Meenu Gaur

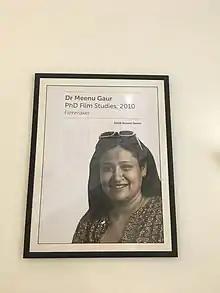
Gaur, in Alumna Series celebrating notable alumni at SOAS, University of London

Meenu Gaur is a London-based British-Indian director and screenwriter. She is best known for her 2013 Pakistani film "Zinda Bhaag" which she co-wrote and co-directed with Farjab Nabi. The film was an entry to the foreign film category at the Oscars. She is presently working on a feature film titled 'Barzakh:Between Heaven and Hell' supported by the Locarno International Film Festival's Open Doors Hub Programme. She has also been part of Berlinale Talents and the NIPKOW film residency in Berlin, supported by Berlinale and Medienboard. Recently, SOAS, University of London installed her portrait on the school walls as part of the Alumni Series that celebrates notable alumni.